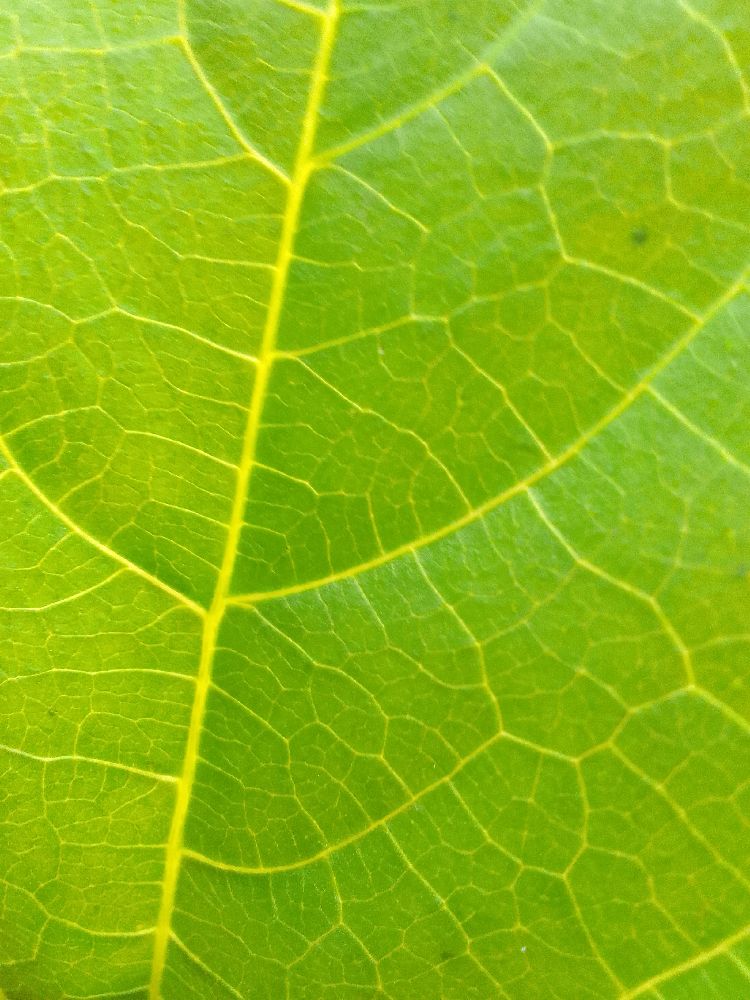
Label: healthy